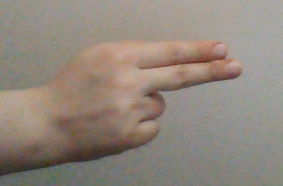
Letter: ain